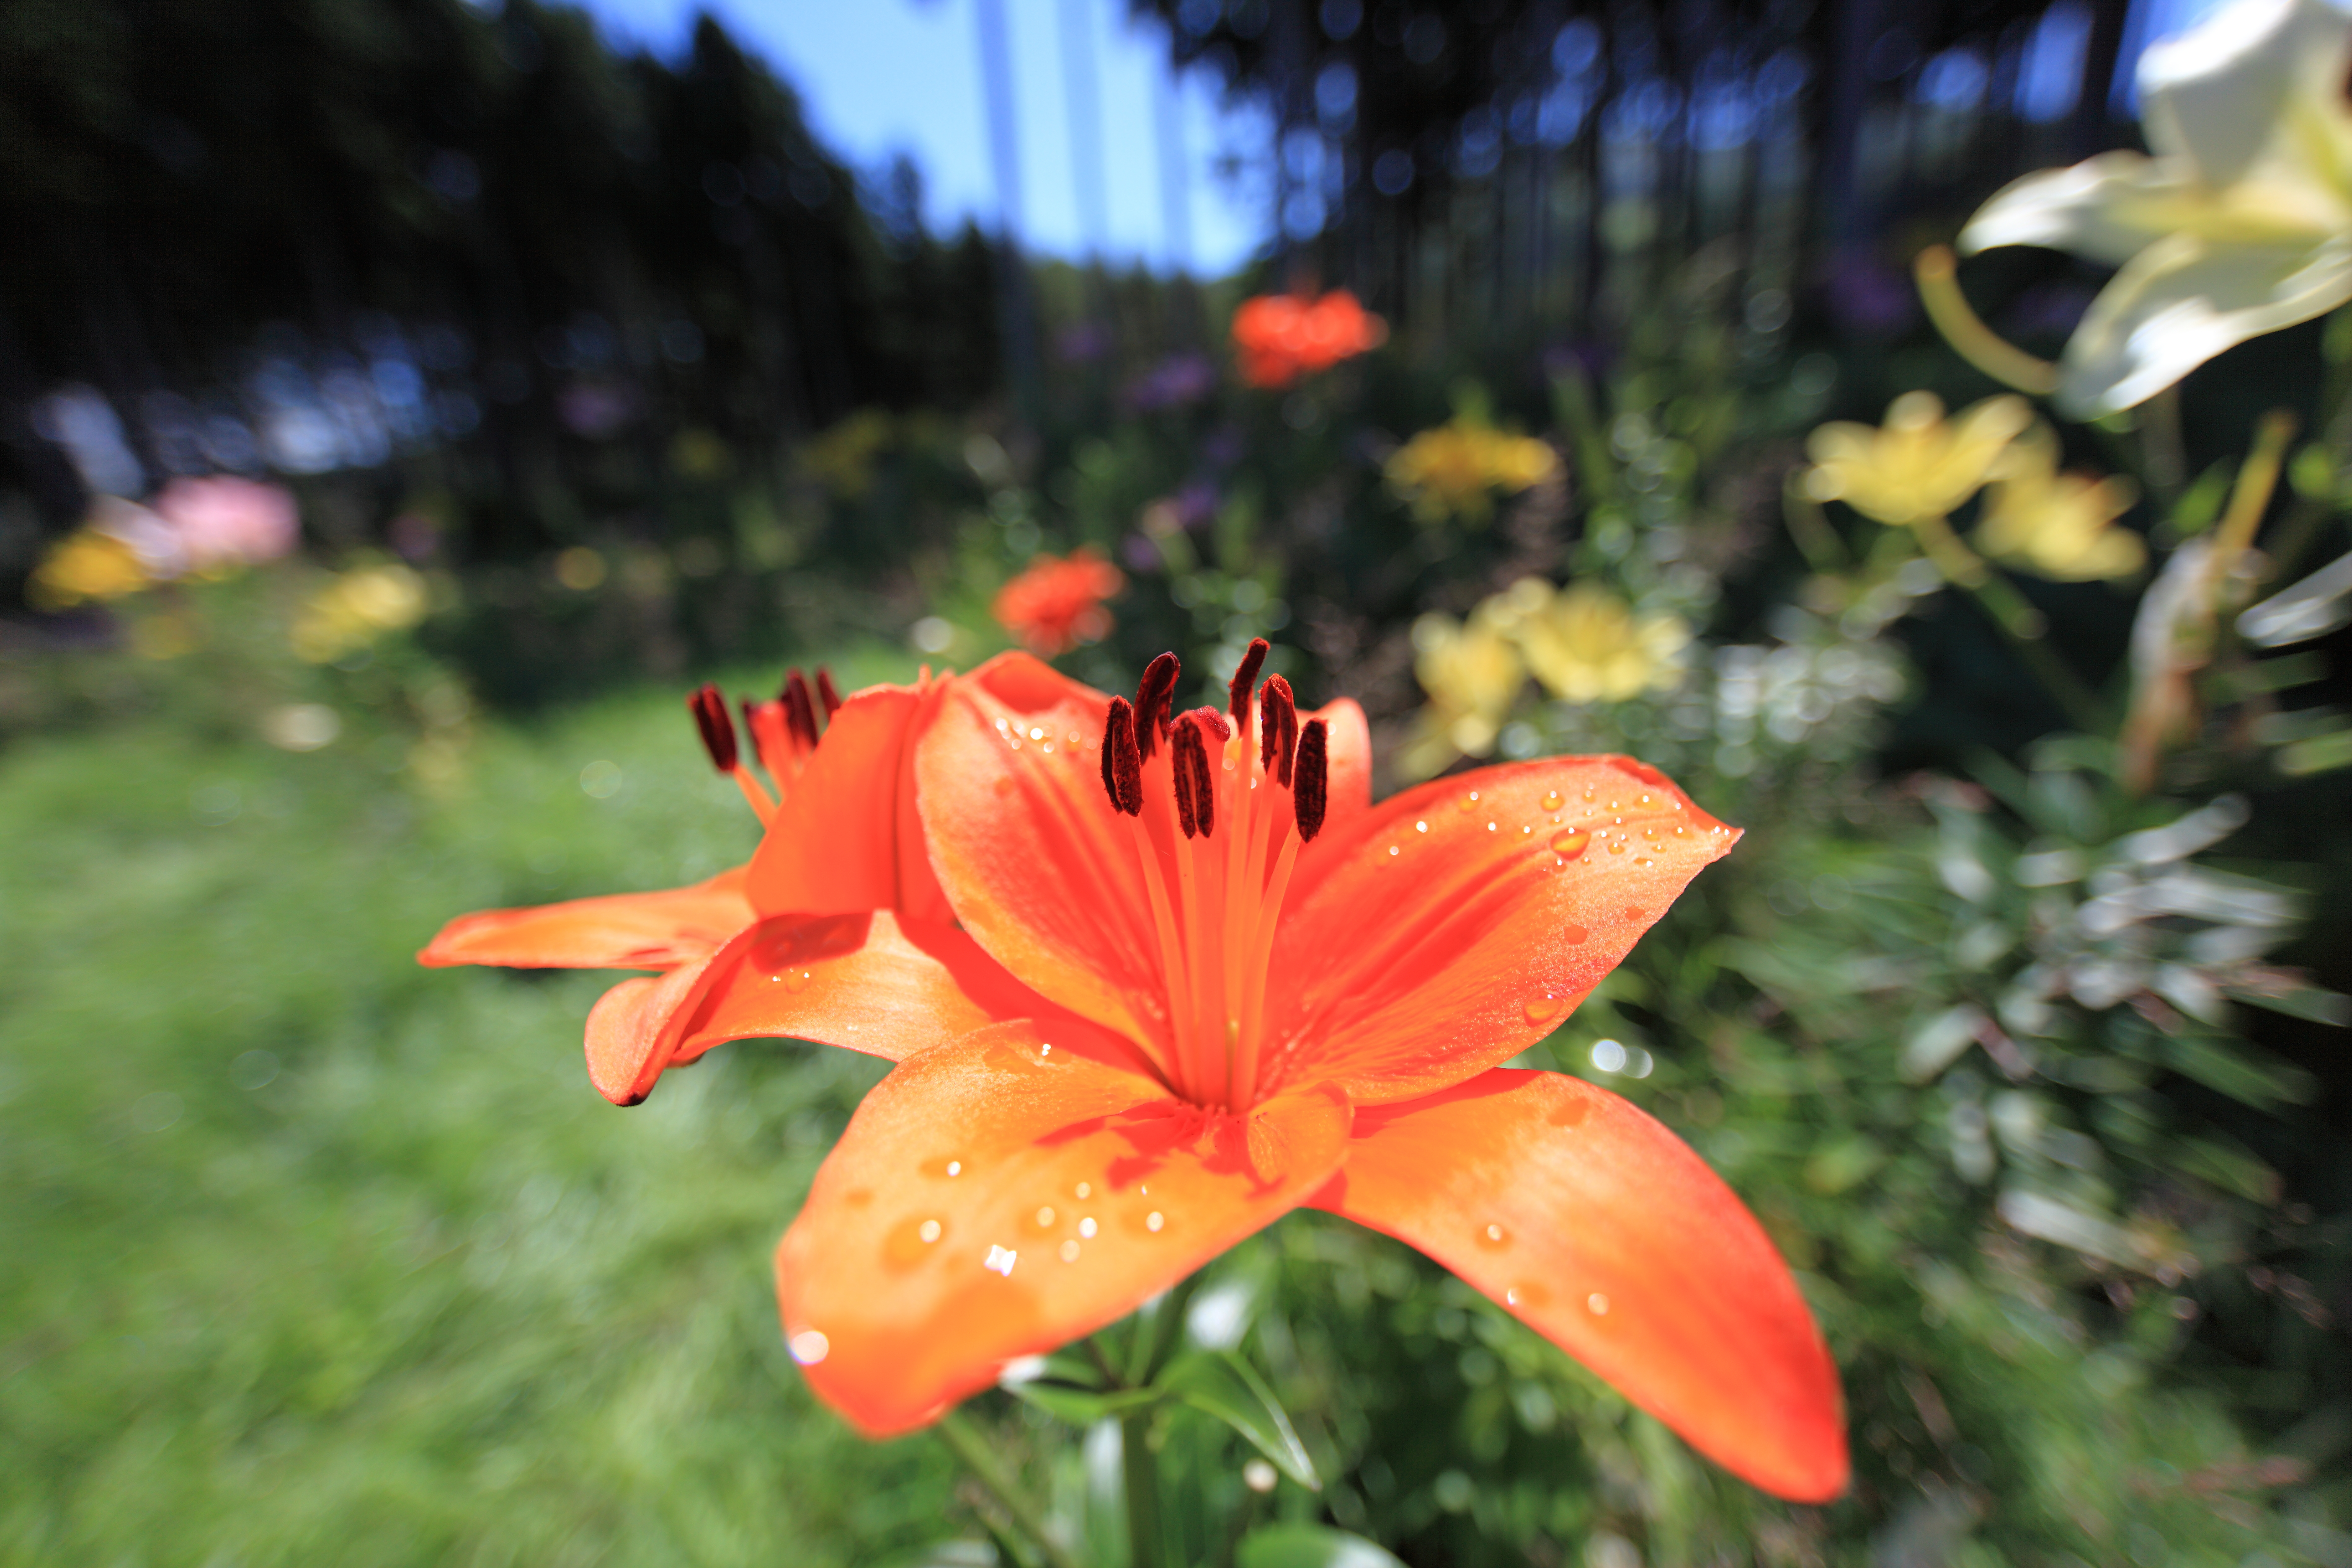
nature, blossom, plant, leaf, flower, petal, high, autumn, botany, yellow, garden, flora, wildflower, 5d, hires, lily, markii, hi, res, resolution, lilium, huntermountain, macro photography, flowering plant, land plant